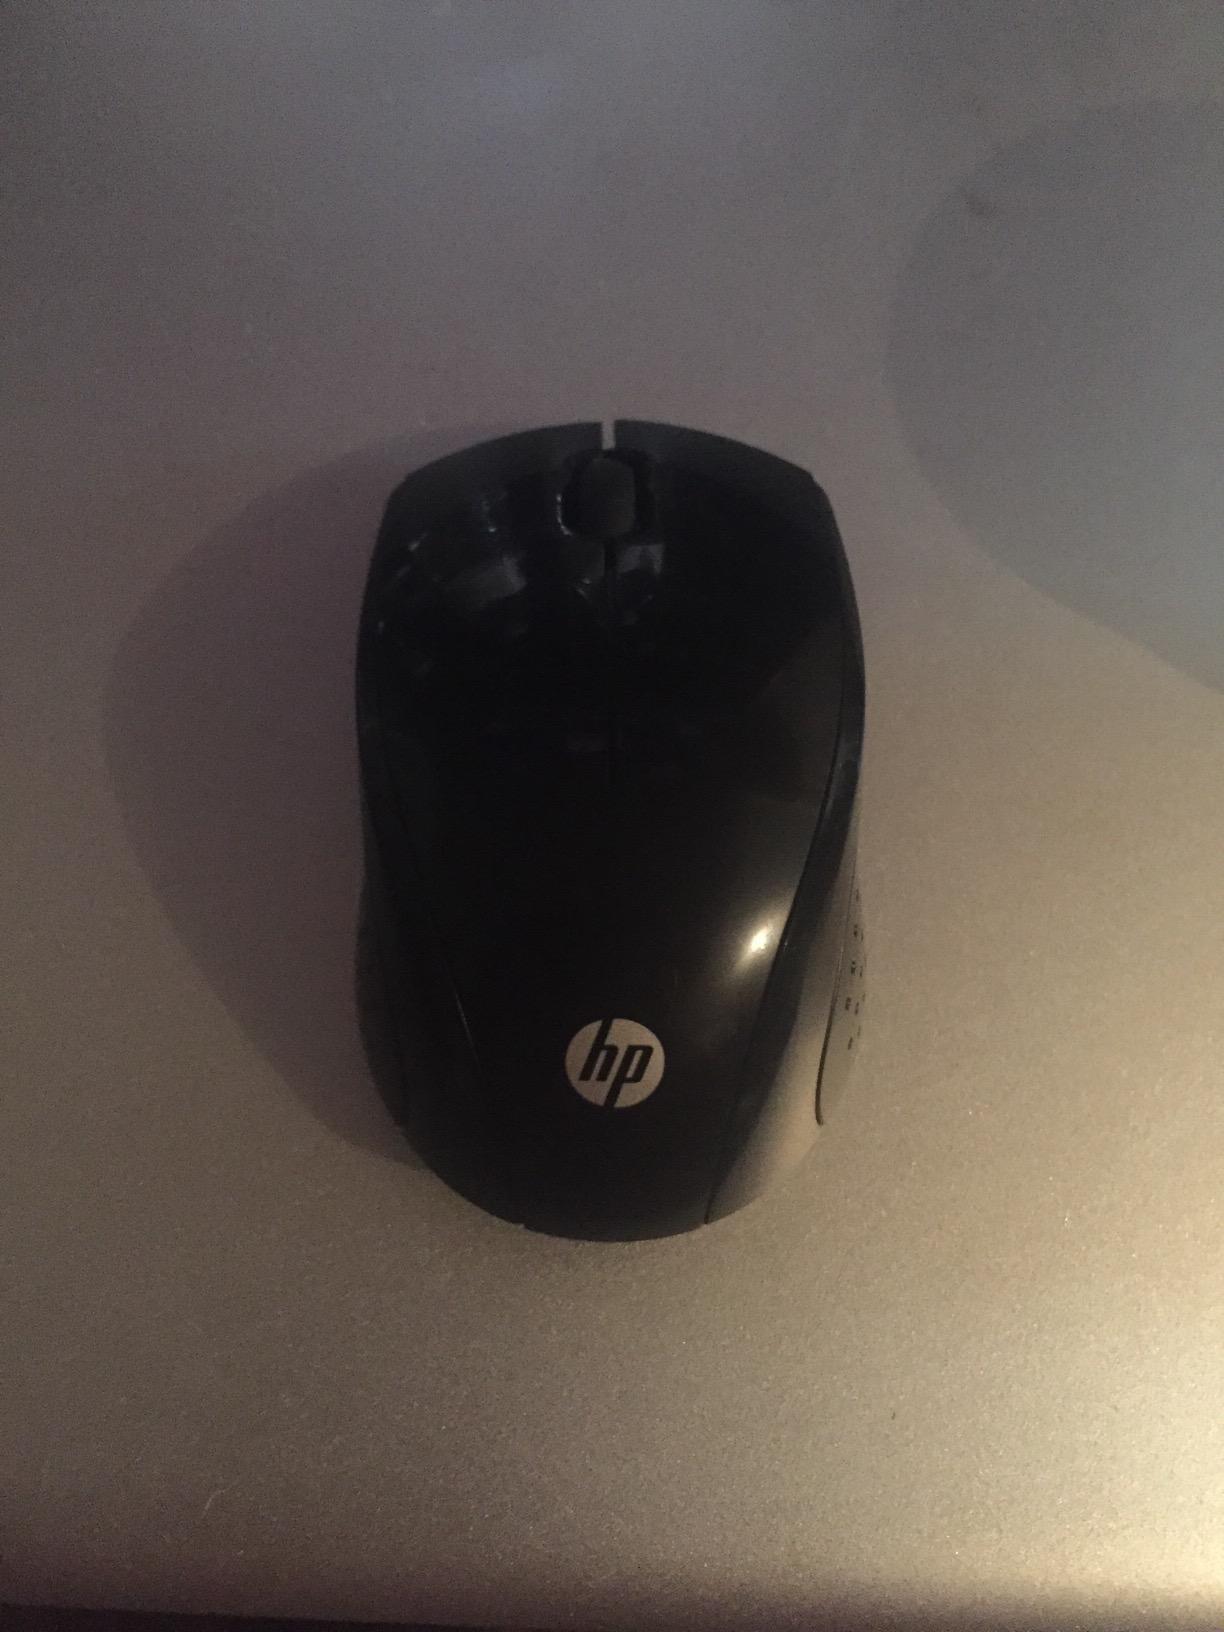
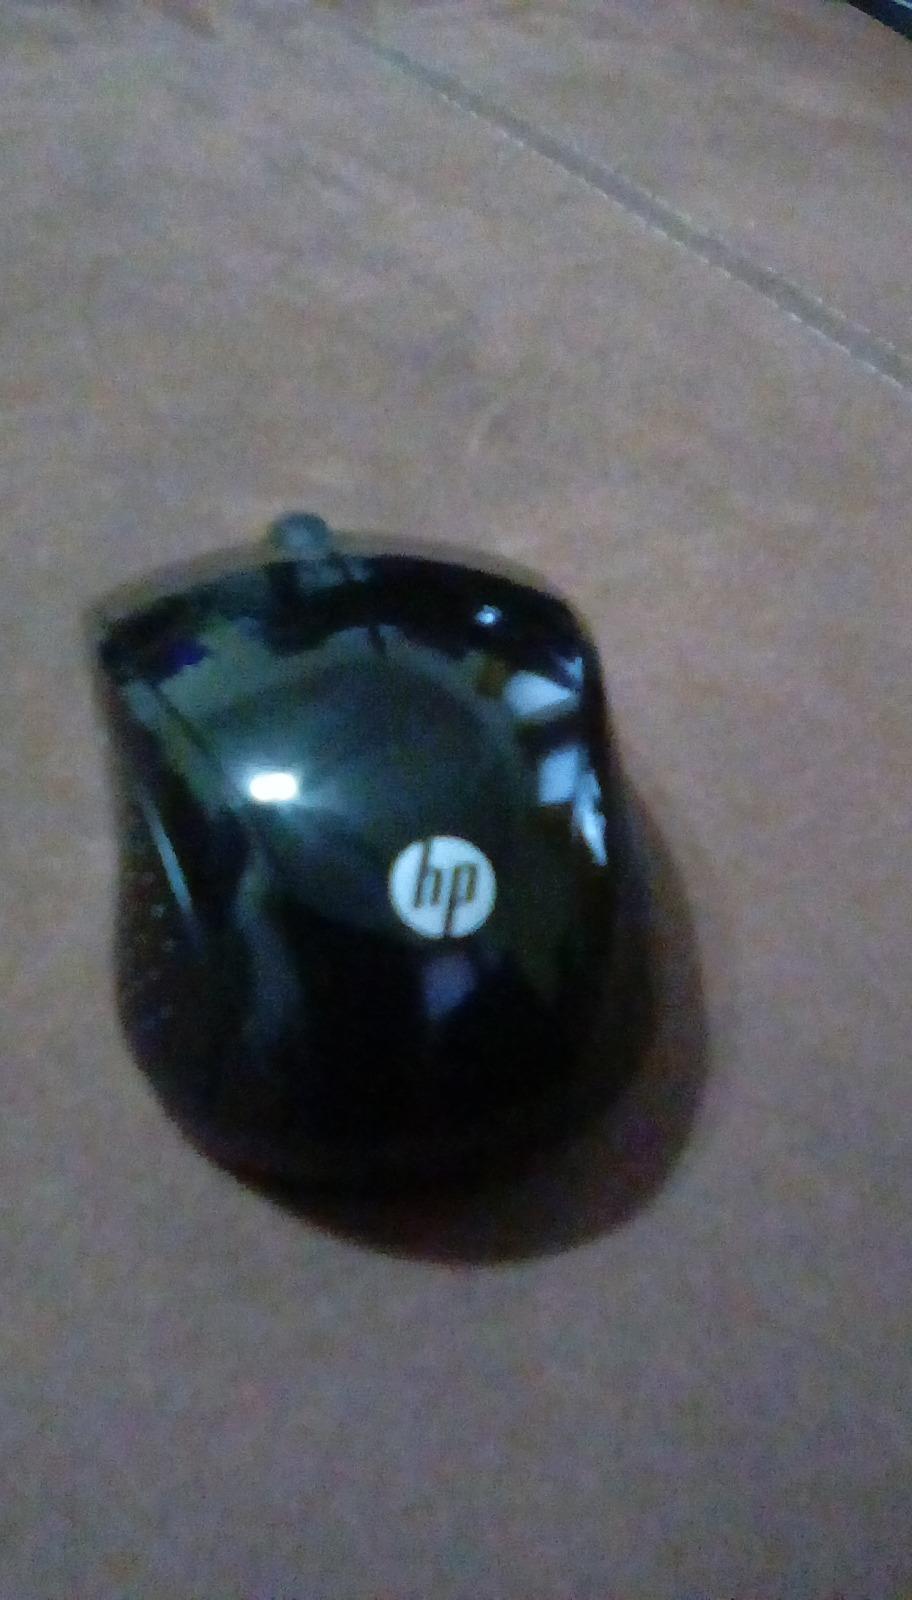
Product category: mouse
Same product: yes